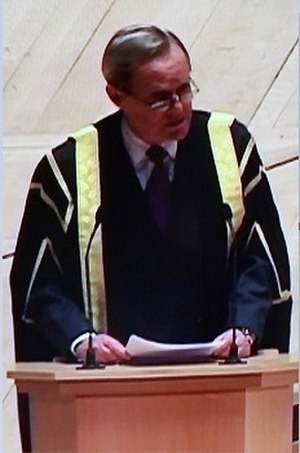
Charles Wellesley, 9. hertug af Wellington
Arthur Charles Valerian Wellesley, 9. hertug af Wellington OBE DL kendt som Jarl af Mornington mellem 1945 og 1972 og Markis af Douro mellem 1972 og 2014, er en britisk hereditary peer, aristokrat og politiker. Han har fungeret som konservativt medlem af Europa-Parlamentet for Surrey og Surrey West og har siddet som en hereditary peer i House of Lords siden 2015.